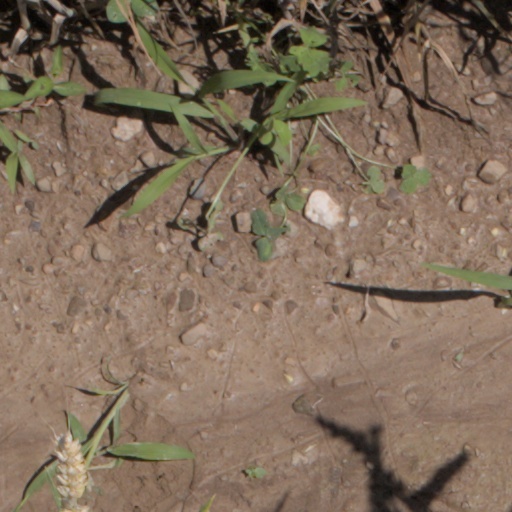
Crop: wheat